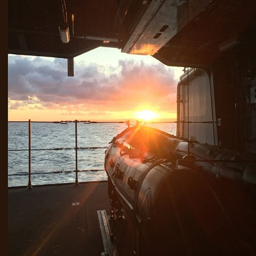
sea view : crew members will populate the ship although it is said to have room for up to 1,600